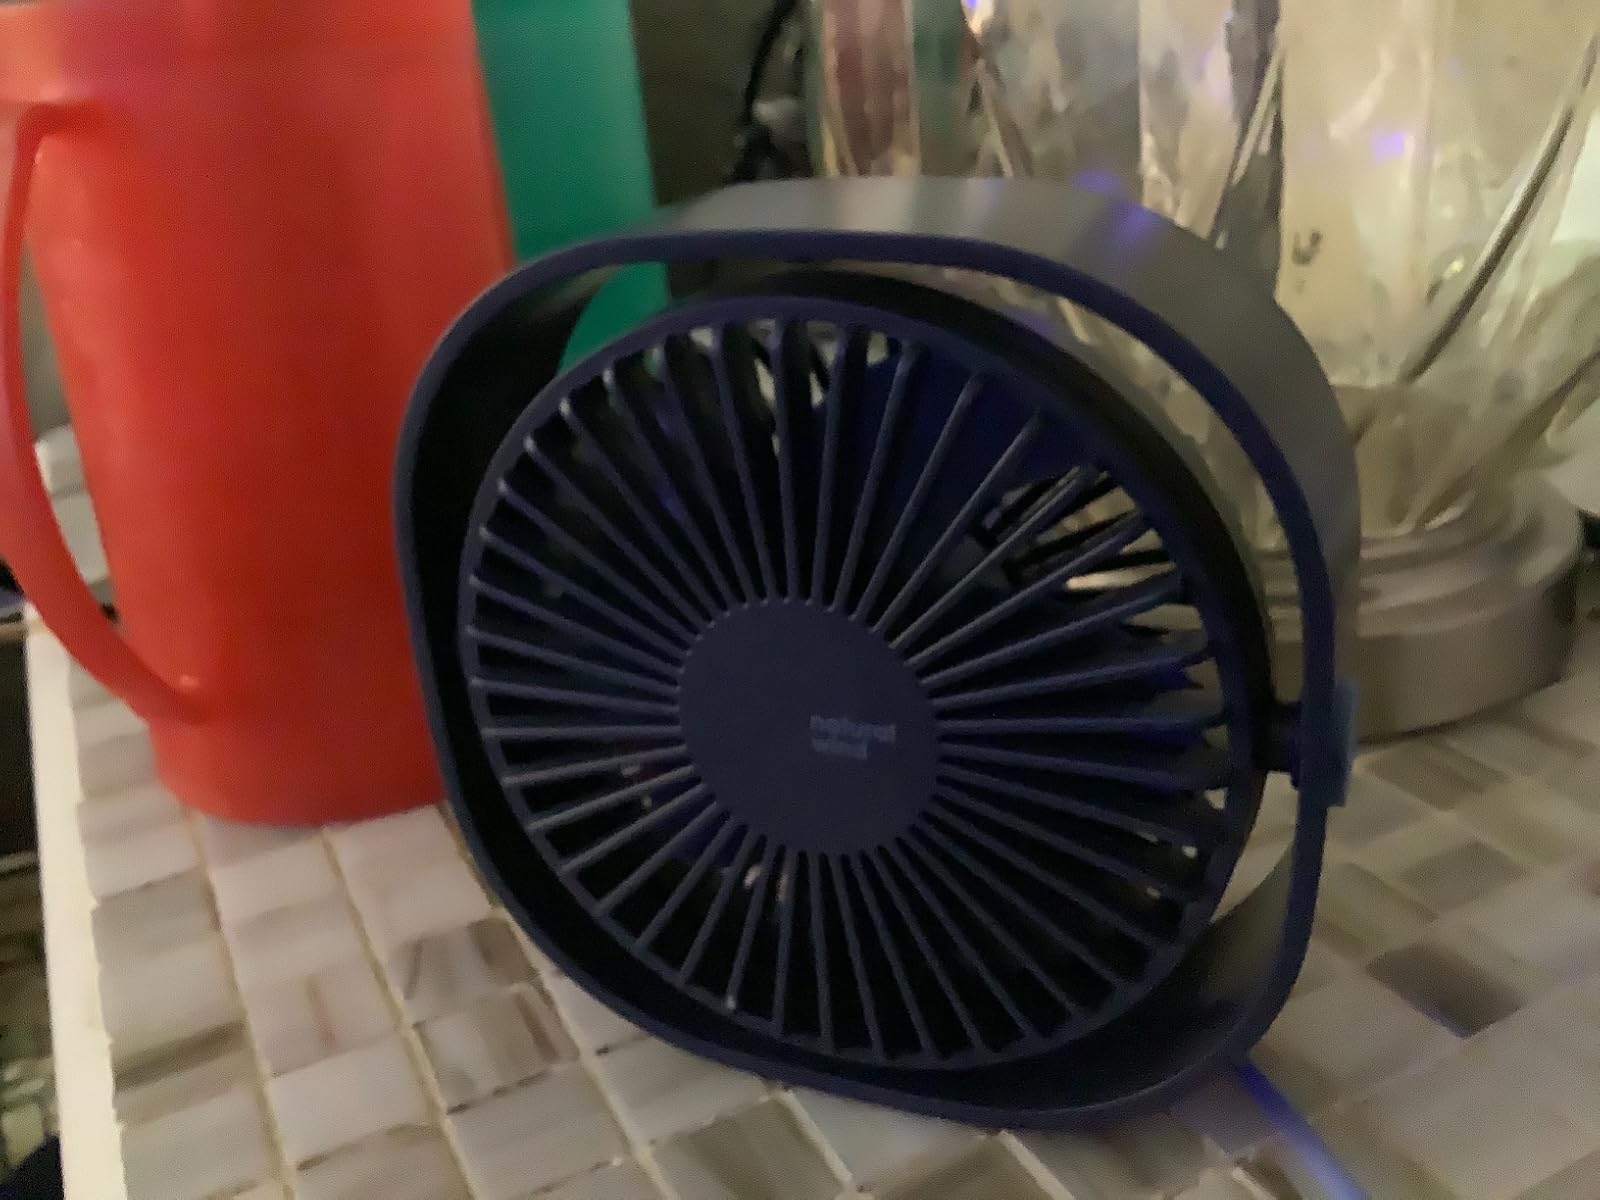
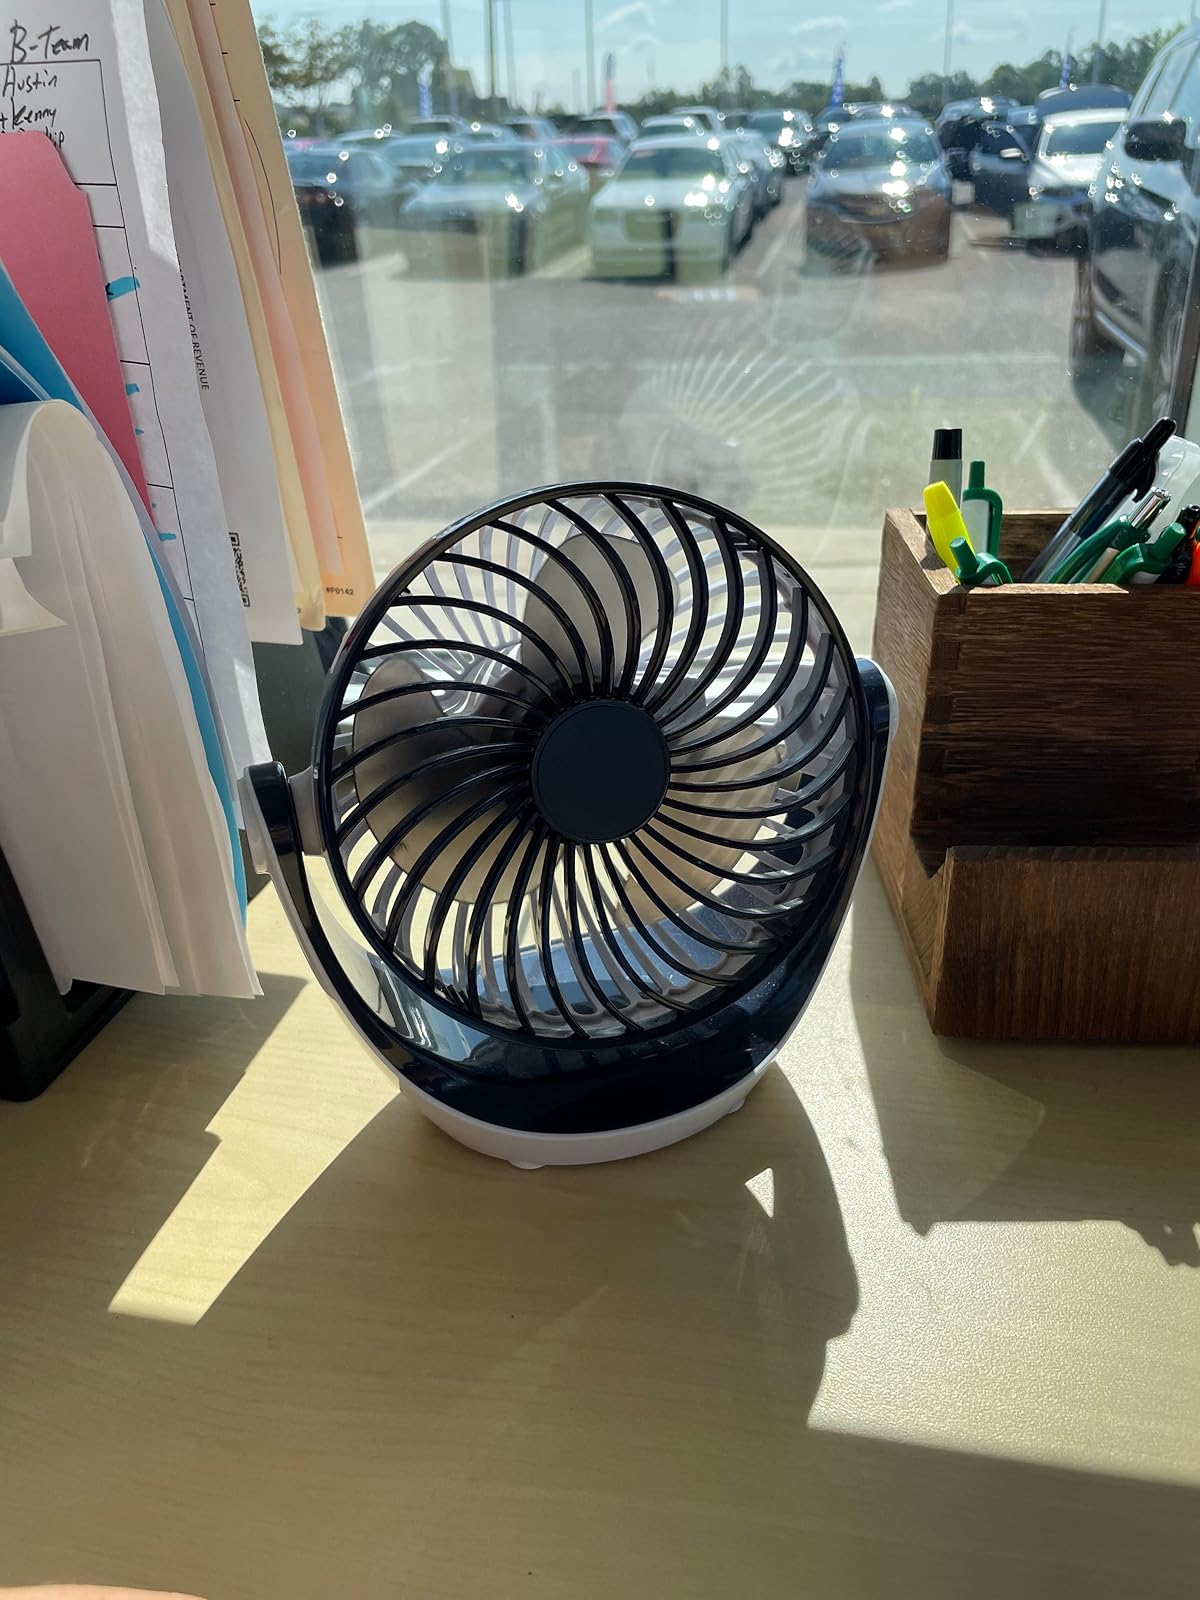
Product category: fan
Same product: no